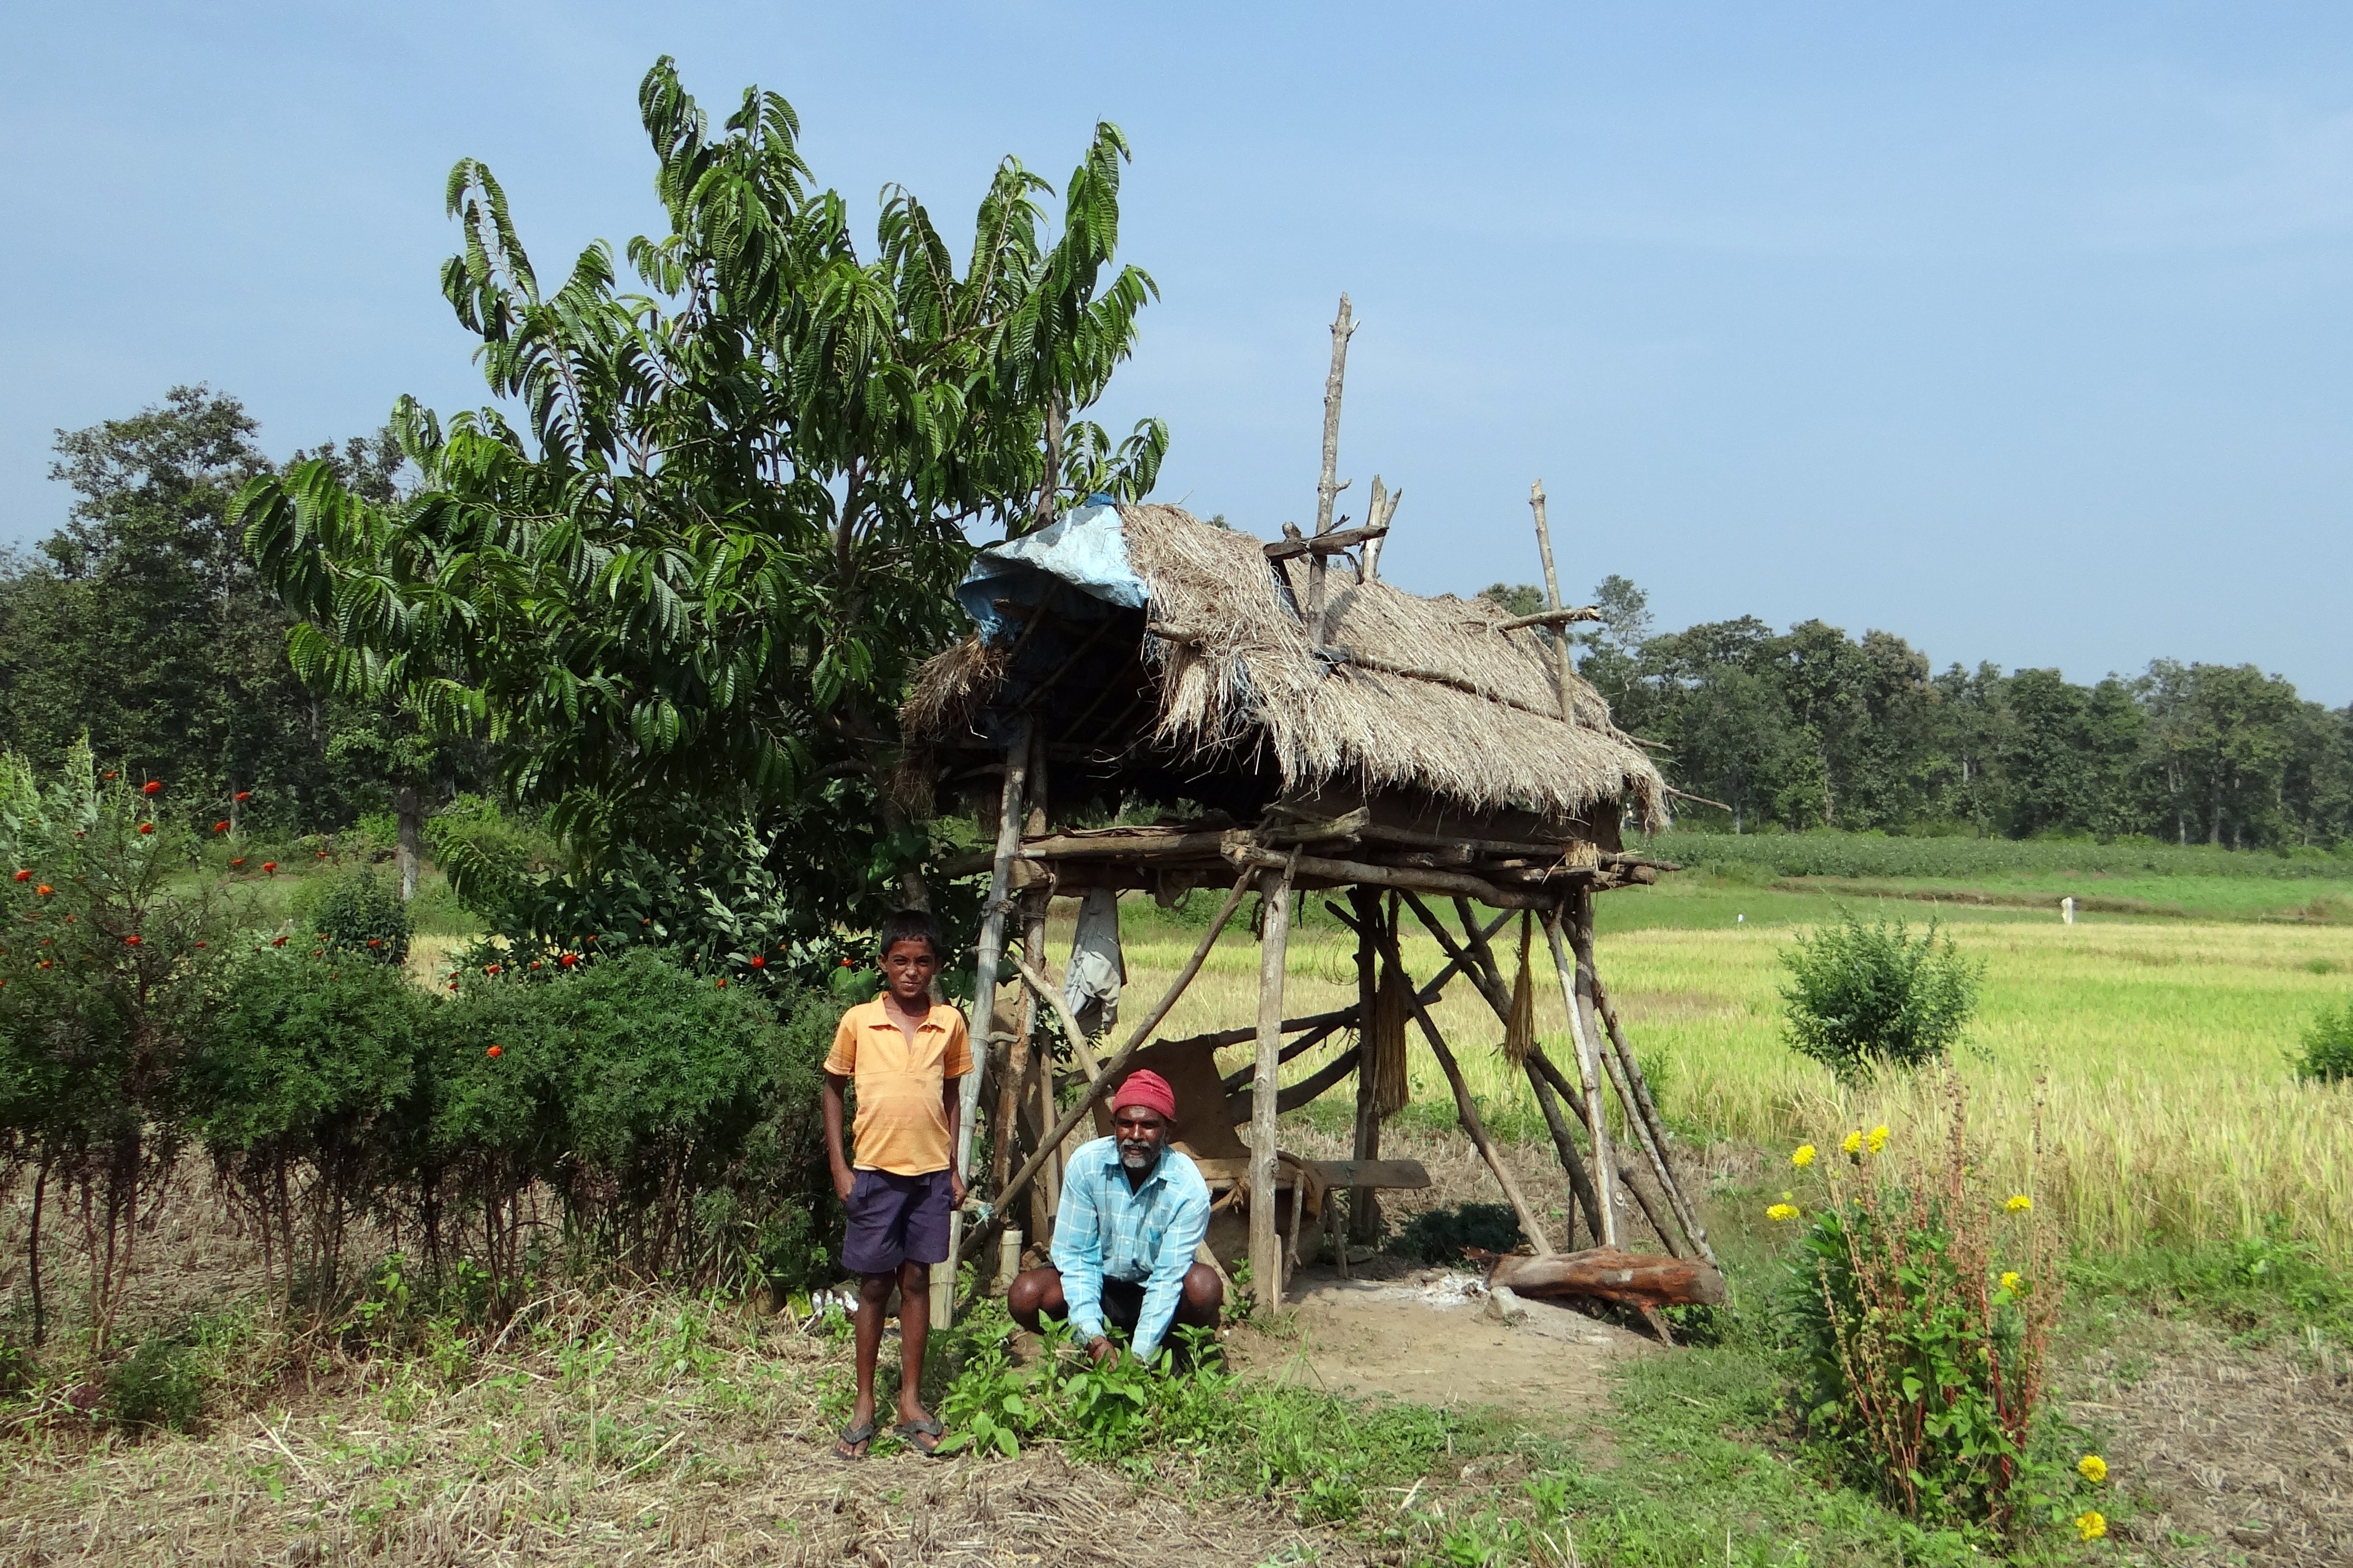
field, farm, hut, village, rural, jungle, crop, agriculture, farmer, worker, india, rural area, paddy field, farm perch, farm watch